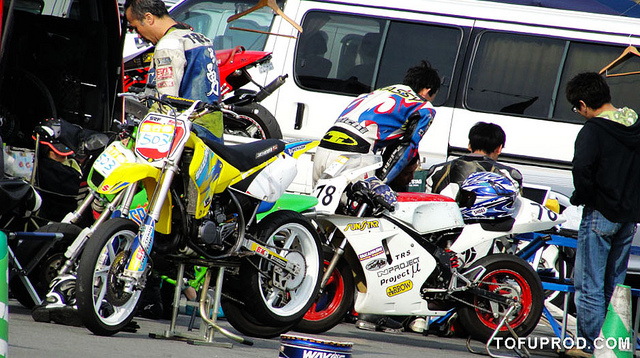
A group of men looking at various motorcycles with bus in background.